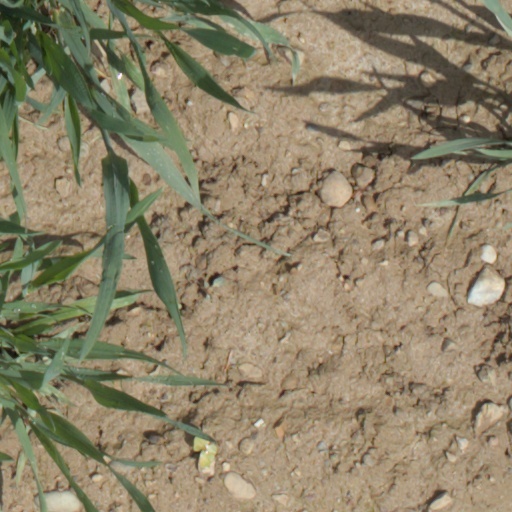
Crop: wheat